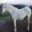
Label: horse